Kuching

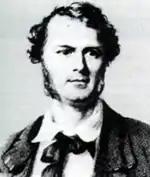
Kuching was later established as the seat of Brooke government under the management of James Brooke.

Sarawak was part of the Bruneian Empire since the reign of the first Sultan of Brunei, Sultan Muhammad Shah. Kuching was the third capital of Sarawak, founded in 1827 by the representative of the Sultan of Brunei, Pengiran Indera Mahkota. Prior to the founding of Kuching, the two past capitals of Sarawak were Santubong, founded by Sultan Pengiran Tengah in 1599, and Lidah Tanah, founded by Datu Patinggi Ali in the early 1820s. The founding of Kuching was spurred by the discovery of antimony ore at the upper Sarawak river in 1924, which was in high demand in the market of nearby Singapore. A Dutch report mentioned that there lived about a hundred Malays and three houses of Chinese in the area shortly before the founding of Kuching. The arrival of Mahkota was not popular with the local Malay chiefs, whose autonomy was restricted by Mahkota's increasing tax and labour demands. The chiefs moved upriver, allied with Dayaks, and rebelled against Brunei. Neither side could gain an edge over the other until 1840 when Pengiran Raja Muda Hashim, the Bruneian Prime Minister, offered to hand over the governorship of Sarawak to British adventurer James Brooke to acquire his help to defeat the rebel chiefs.